Riddargatan

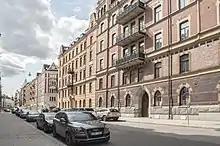
Riddargatan seen from in 2013

Riddargatan is a street in central Stockholm, the capital of Sweden. The Artillery and Engineering College was located at Riddargatan 13 from 1885 to 1926 and the Swedish Army Museum is now based in the same building.